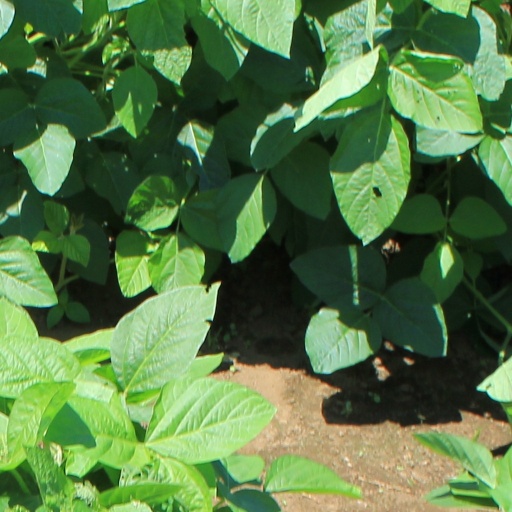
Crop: soybean